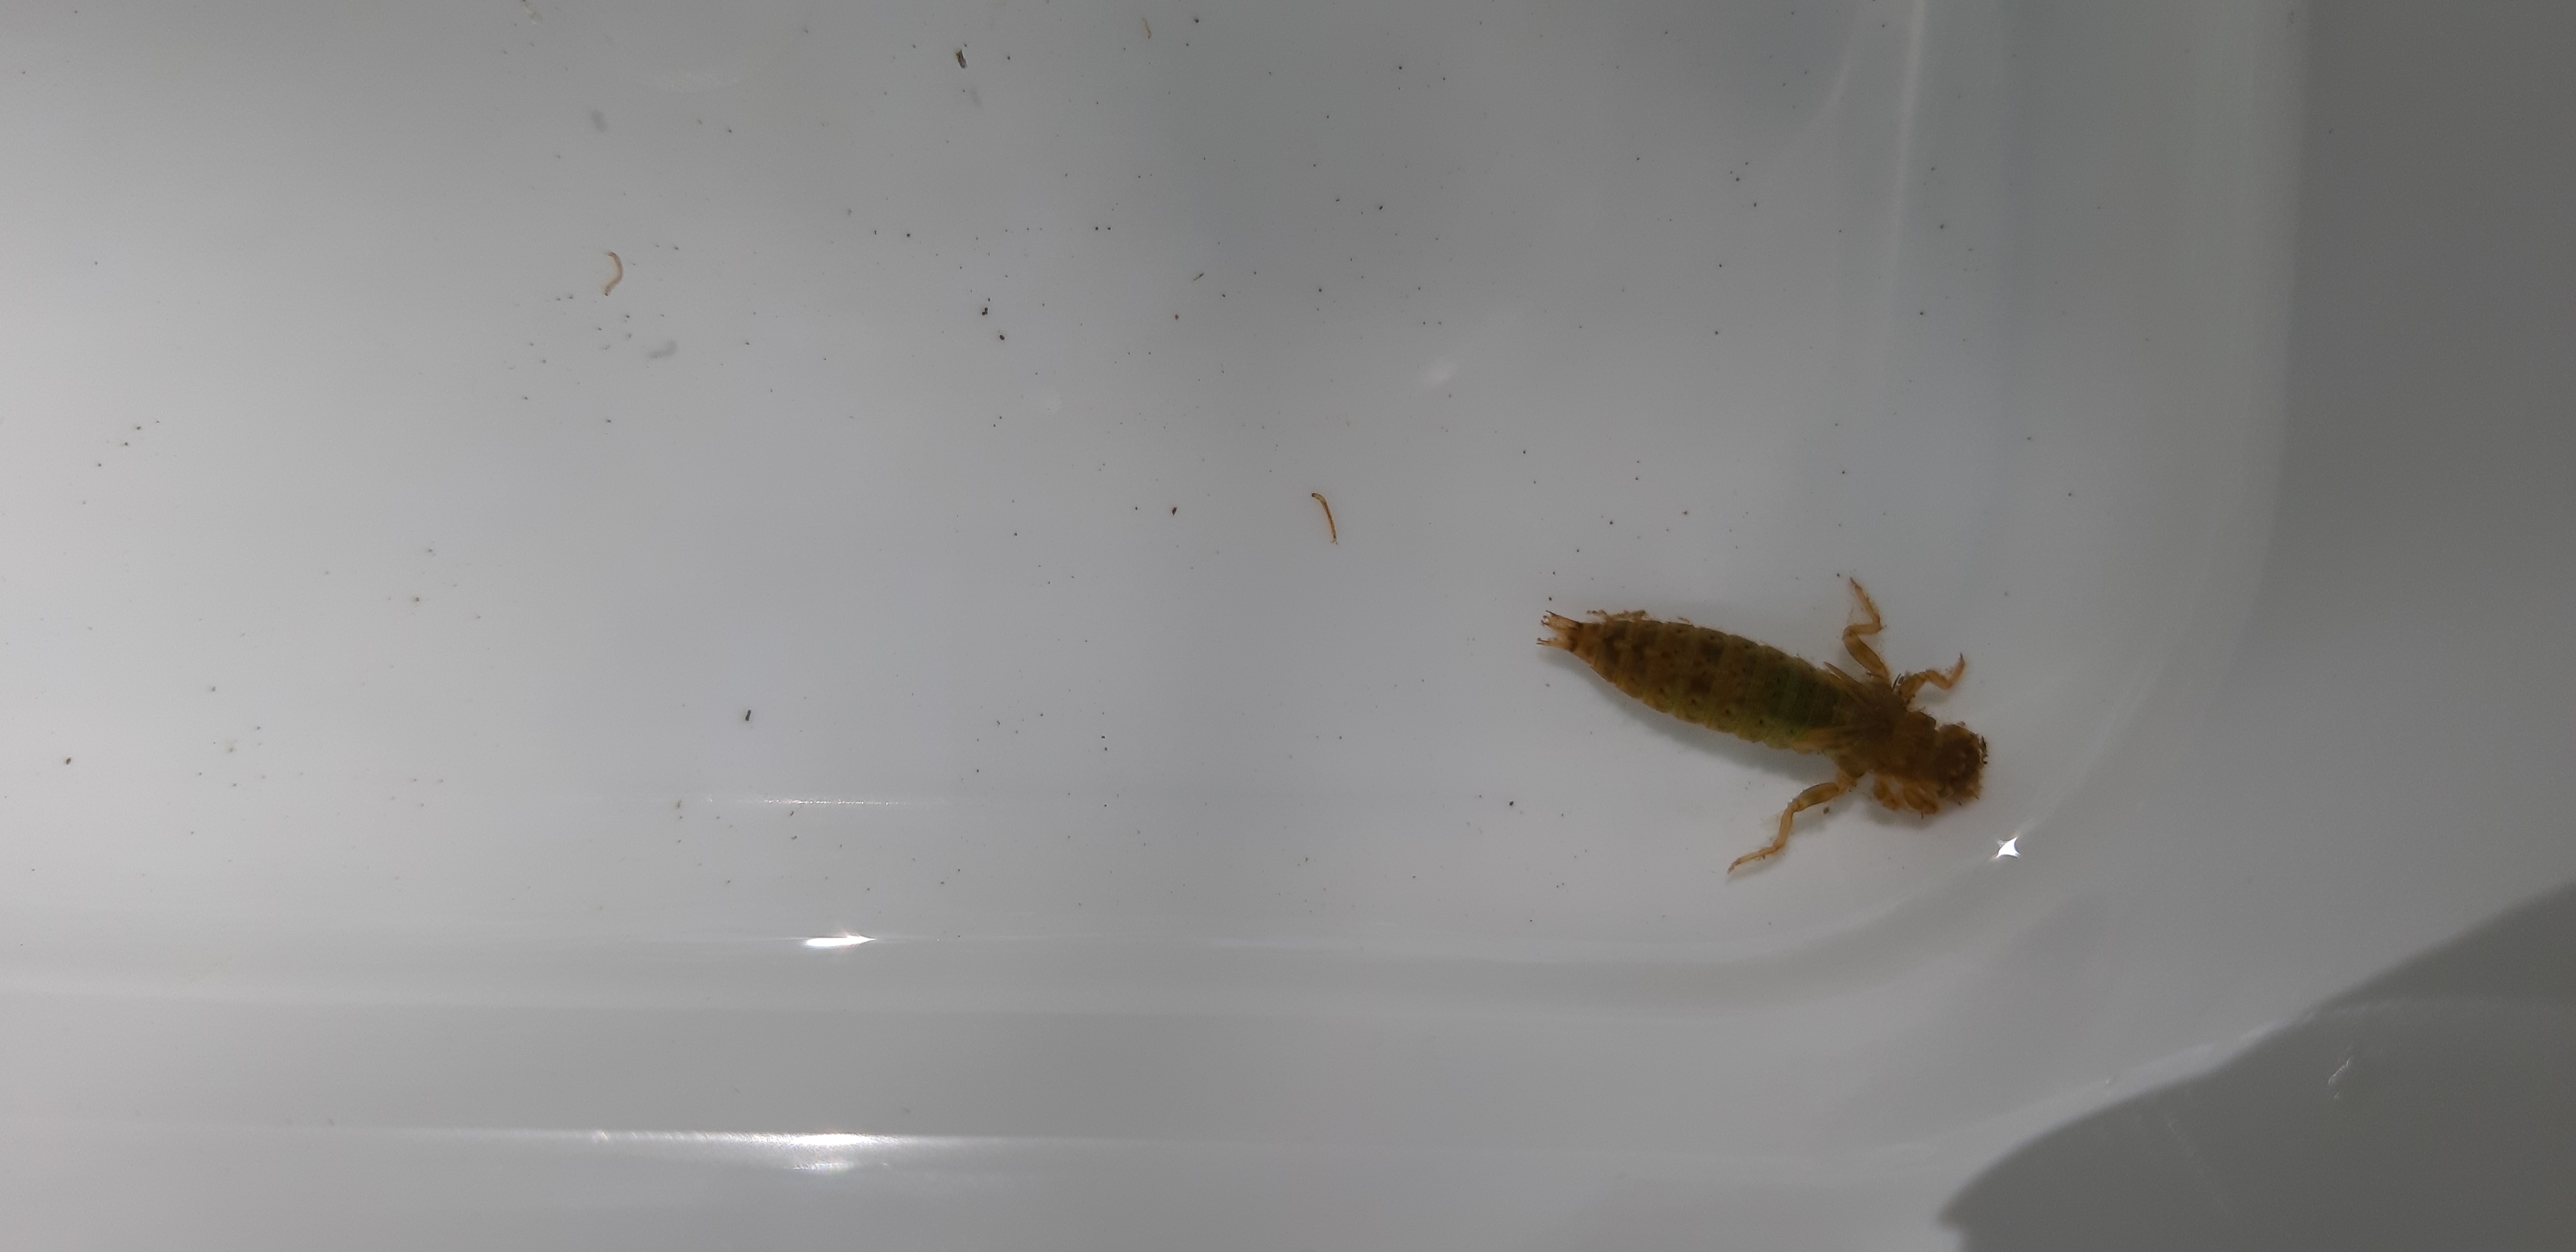
Macroinvertebrate group: dragonflies